Langhagen station

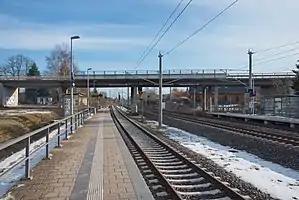
2017

Langhagen station is a railway station in the municipality of Langhagen, located in the Rostock district in Mecklenburg-Vorpommern, Germany.